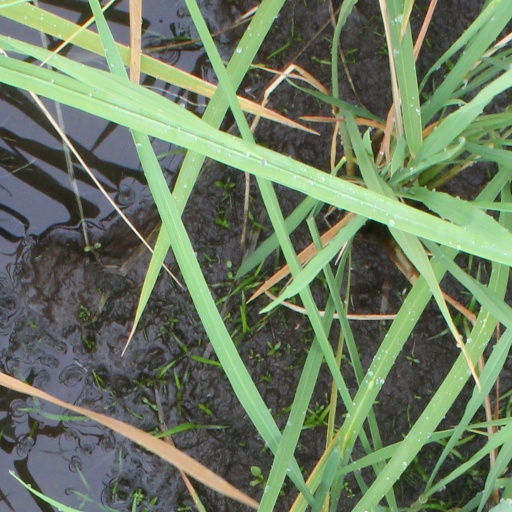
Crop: rice